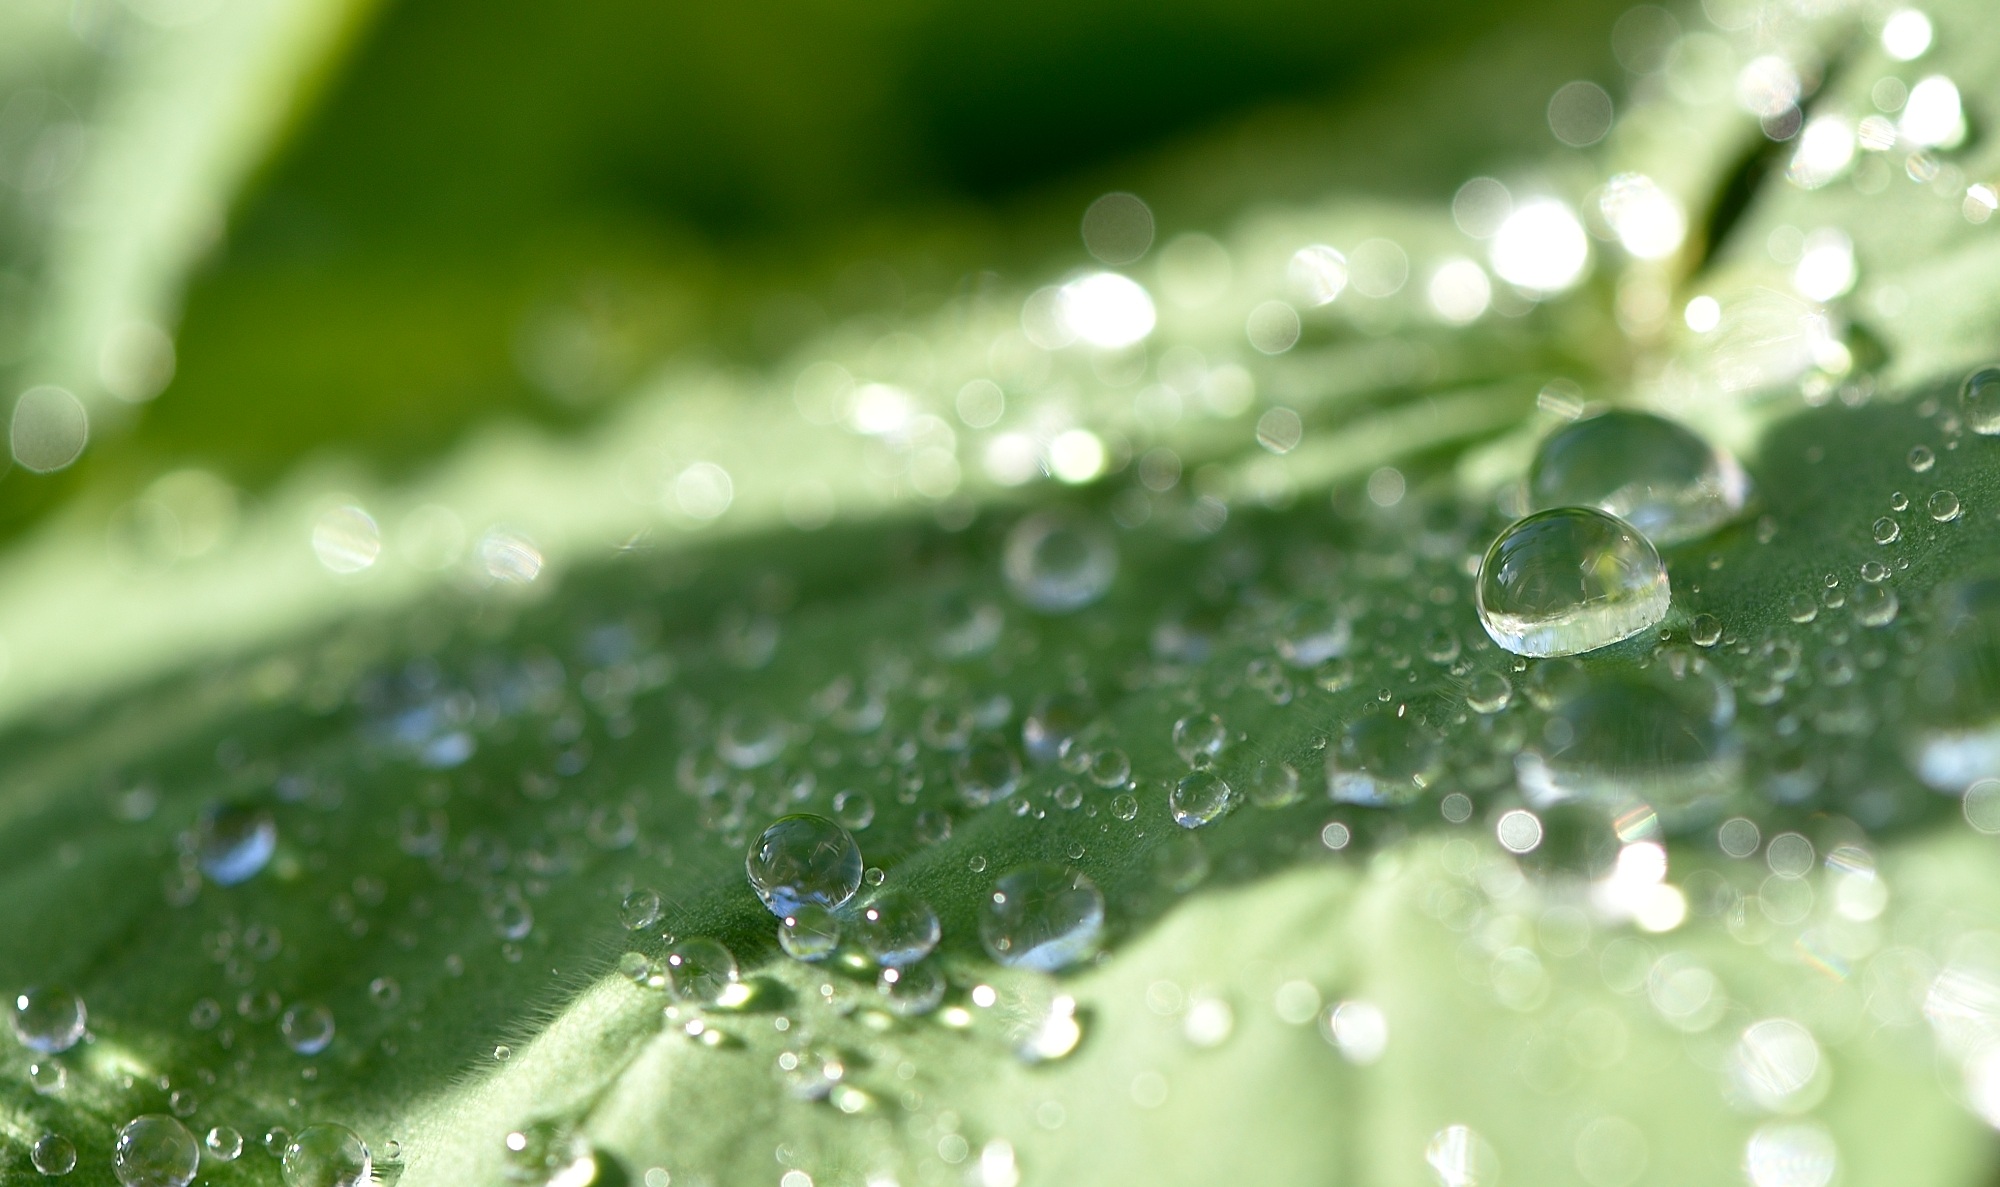
water, nature, grass, drop, dew, plant, photography, sunlight, leaf, flower, petal, green, close, flora, close up, drop of water, moisture, macro photography, frauenmantel, annual plant, plant stem